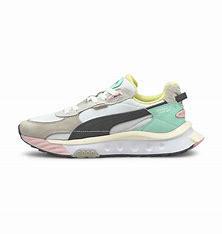
Brand: Puma
Model: Wild Rider